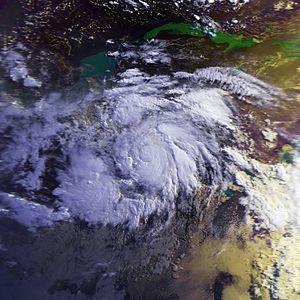
L’ouragan Cesar-Douglas est un cyclone tropical qui tua 122 personnes en Amérique centrale et du Sud à la fin du mois de juillet 1996. Cesar, de Catégorie 1, s'est formé en mer des Caraïbes et noya l'Amérique centrale sous la pluie, tuant 67 personnes et obligeant les gouvernements locaux à se déclarer la région zone sinistrée. Après avoir traversé l'Amérique centrale, la tempête poursuit sa course dans l'océan Pacifique et devient l'ouragan Douglas, un événement de la saison cyclonique 1996 dans l'océan Pacifique, et atteignit la catégorie 4 en plein océan.
La saison cyclonique 1996 dans l'océan Atlantique nord débute officiellement le 1ᵉʳ juin 1996 et se finit le 30 novembre 1996. Ces dates conventionnelles délimitent la période durant laquelle il est le plus probable qu'un cyclone tropical se forme. Cette saison préfère respecter cette convention plutôt que les moyennes climatologiques. Elle commence avec Arthur qui se forme le 17 juin. Marco se dissipe le 26 novembre. La saison est particulièrement active. La première explication peut venir de l’oscillation atlantique multidécennale, qui a basculé en phase positive l'année dernière. Même si les anomalies retombent un peu en 1996 et 1997, elles sont néanmoins restées positives et bien présentes. De plus, un événement La Niña a persisté jusqu'au printemps, mais ses conséquences se sont propagés jusqu'à l'été. L'activité de la saison est particulièrement visible avec le nombre d'ouragans majeurs. Il s'en est formé six, à comparer aux 8 enregistrés en 1950, l'un des rares records qui tient toujours face à 2005.